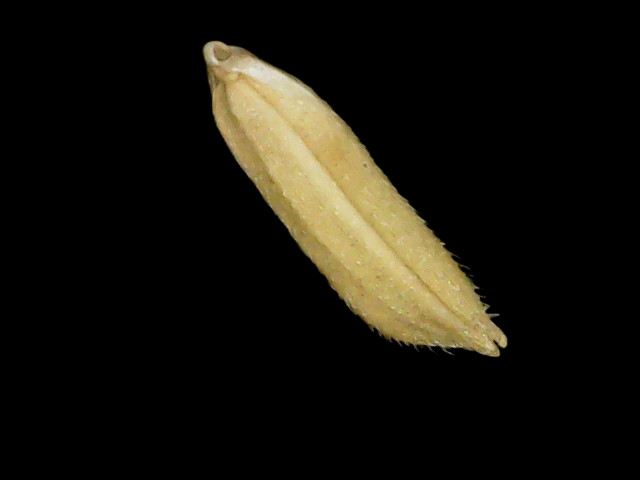
Rice variety: Binadhan26